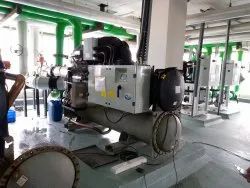
Label: Ac_Repairing_Services